Ben Johnston (composer)

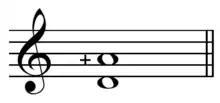
Just perfect fifth on D.File:Just perfect fifth on D.mid The perfect fifth above D (A, 27/16) is a syntonic comma (81/80 or 21.5 cents) higher than the just major sixth above C (A, 5/3), 27/16 ÷ 9/8 = 3/2.

Beginning in the 1960s, Johnston proposed an approach to notating music in just intonation (JI), redefining the understanding of conventional symbols (the seven "white" notes, along with the sharps and flats) and adding further accidentals, each designed to extend the notation into higher prime limits. Johnston's method is based on a diatonic C major scale tuned in JI, in which the interval between D (9/8 above C) and A (5/3 above C) is one Syntonic comma less than a Pythagorean perfect fifth 3:2. To write a perfect fifth, Johnston introduces a pair of symbols representing this comma, + and −. Thus, a series of perfect fifths beginning with F would proceed C G D A+ E+ B+. The three conventional white notes A E B are tuned as Ptolemaic major thirds (5:4, Ptolemy's intense diatonic scale) above F C G respectively. Johnston introduces new symbols for the septimal ( & ), undecimal ( & ), tridecimal ( & ), and further prime extensions to create an accidental-based exact JI notation for what he has named "extended just intonation".